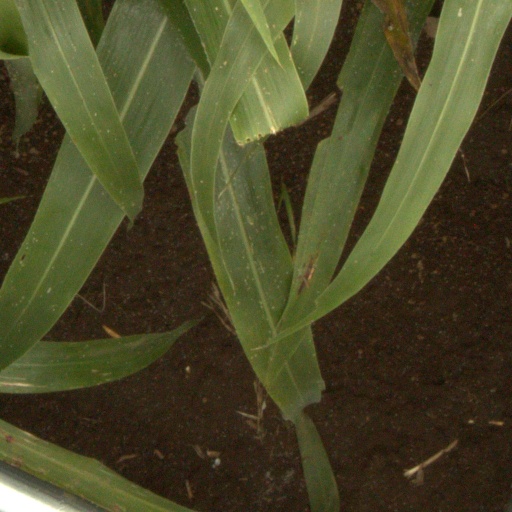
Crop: sorghum